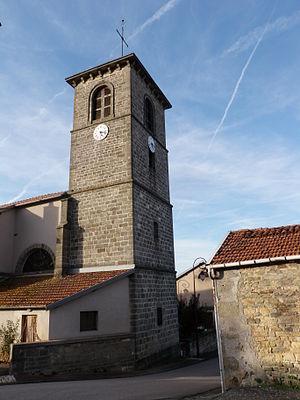
Clocher de l'Eglise Saint-Didier
Tollaincourt est une commune nouvelle française située dans le département des Vosges en région Grand Est.